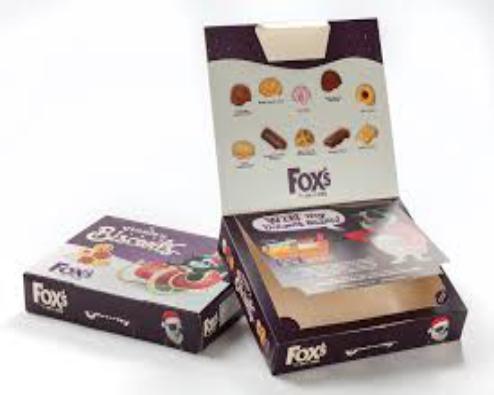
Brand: Fox's Biscuits
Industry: Food